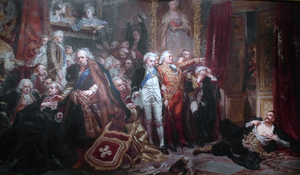
Stanislas II Auguste, connu aussi comme Stanislas Auguste Poniatowski, né le 17 janvier 1732 à Vowchyn, mort le 12 février 1798 à Saint-Pétersbourg, est le dernier roi de Pologne.
La Diète de partition est une diète de la République des Deux Nations, convoquée par ses trois voisins afin de légaliser le premier partage de la Pologne. Elle s'est tenue d'avril 1773 à avril 1775 et a également permis d'adopter d'autres textes législatifs, comme le Conseil permanent, la Commission de l'éducation nationale, et la confirmation des lois cardinales.
17 septembre : le chef Cosaque Pougatchev se proclame tsar sous le nom de Pierre III et promet aux paysans l’abolition du servage. Début de la Guerre des Paysans russes.
Le premier partage de la Pologne a lieu en 1772 et est le premier des trois partages qui ont mis fin à l'existence de la République des Deux Nations en 1795. La croissance de la puissance de l'Empire russe, menaçant le Royaume de Prusse et l'Empire d'Autriche des Habsbourg-Lorraine, a été le principal motif de ce premier partage. Frédéric II de Prusse conçut ce partage comme un moyen d'empêcher l'Autriche, jalouse des succès russes contre l'Empire ottoman, de se mettre en guerre. Les terres de la République des Deux Nations, y compris celle déjà contrôlées par la Russie, seront réparties entre ses voisins plus puissants - l'Autriche, la Russie et la Prusse - afin de rétablir l'équilibre des forces en Europe entre ces trois pays. La Pologne est incapable de se défendre efficacement, et avec des troupes étrangères déjà installées à l'intérieur du pays, le parlement polonais est obligé de ratifier le partage en 1773 lors de sa convocation par les trois puissances.
1773 est une année commune commençant un vendredi.